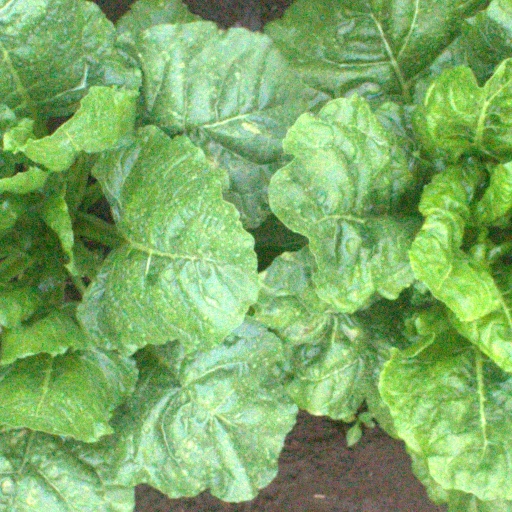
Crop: sugar beet